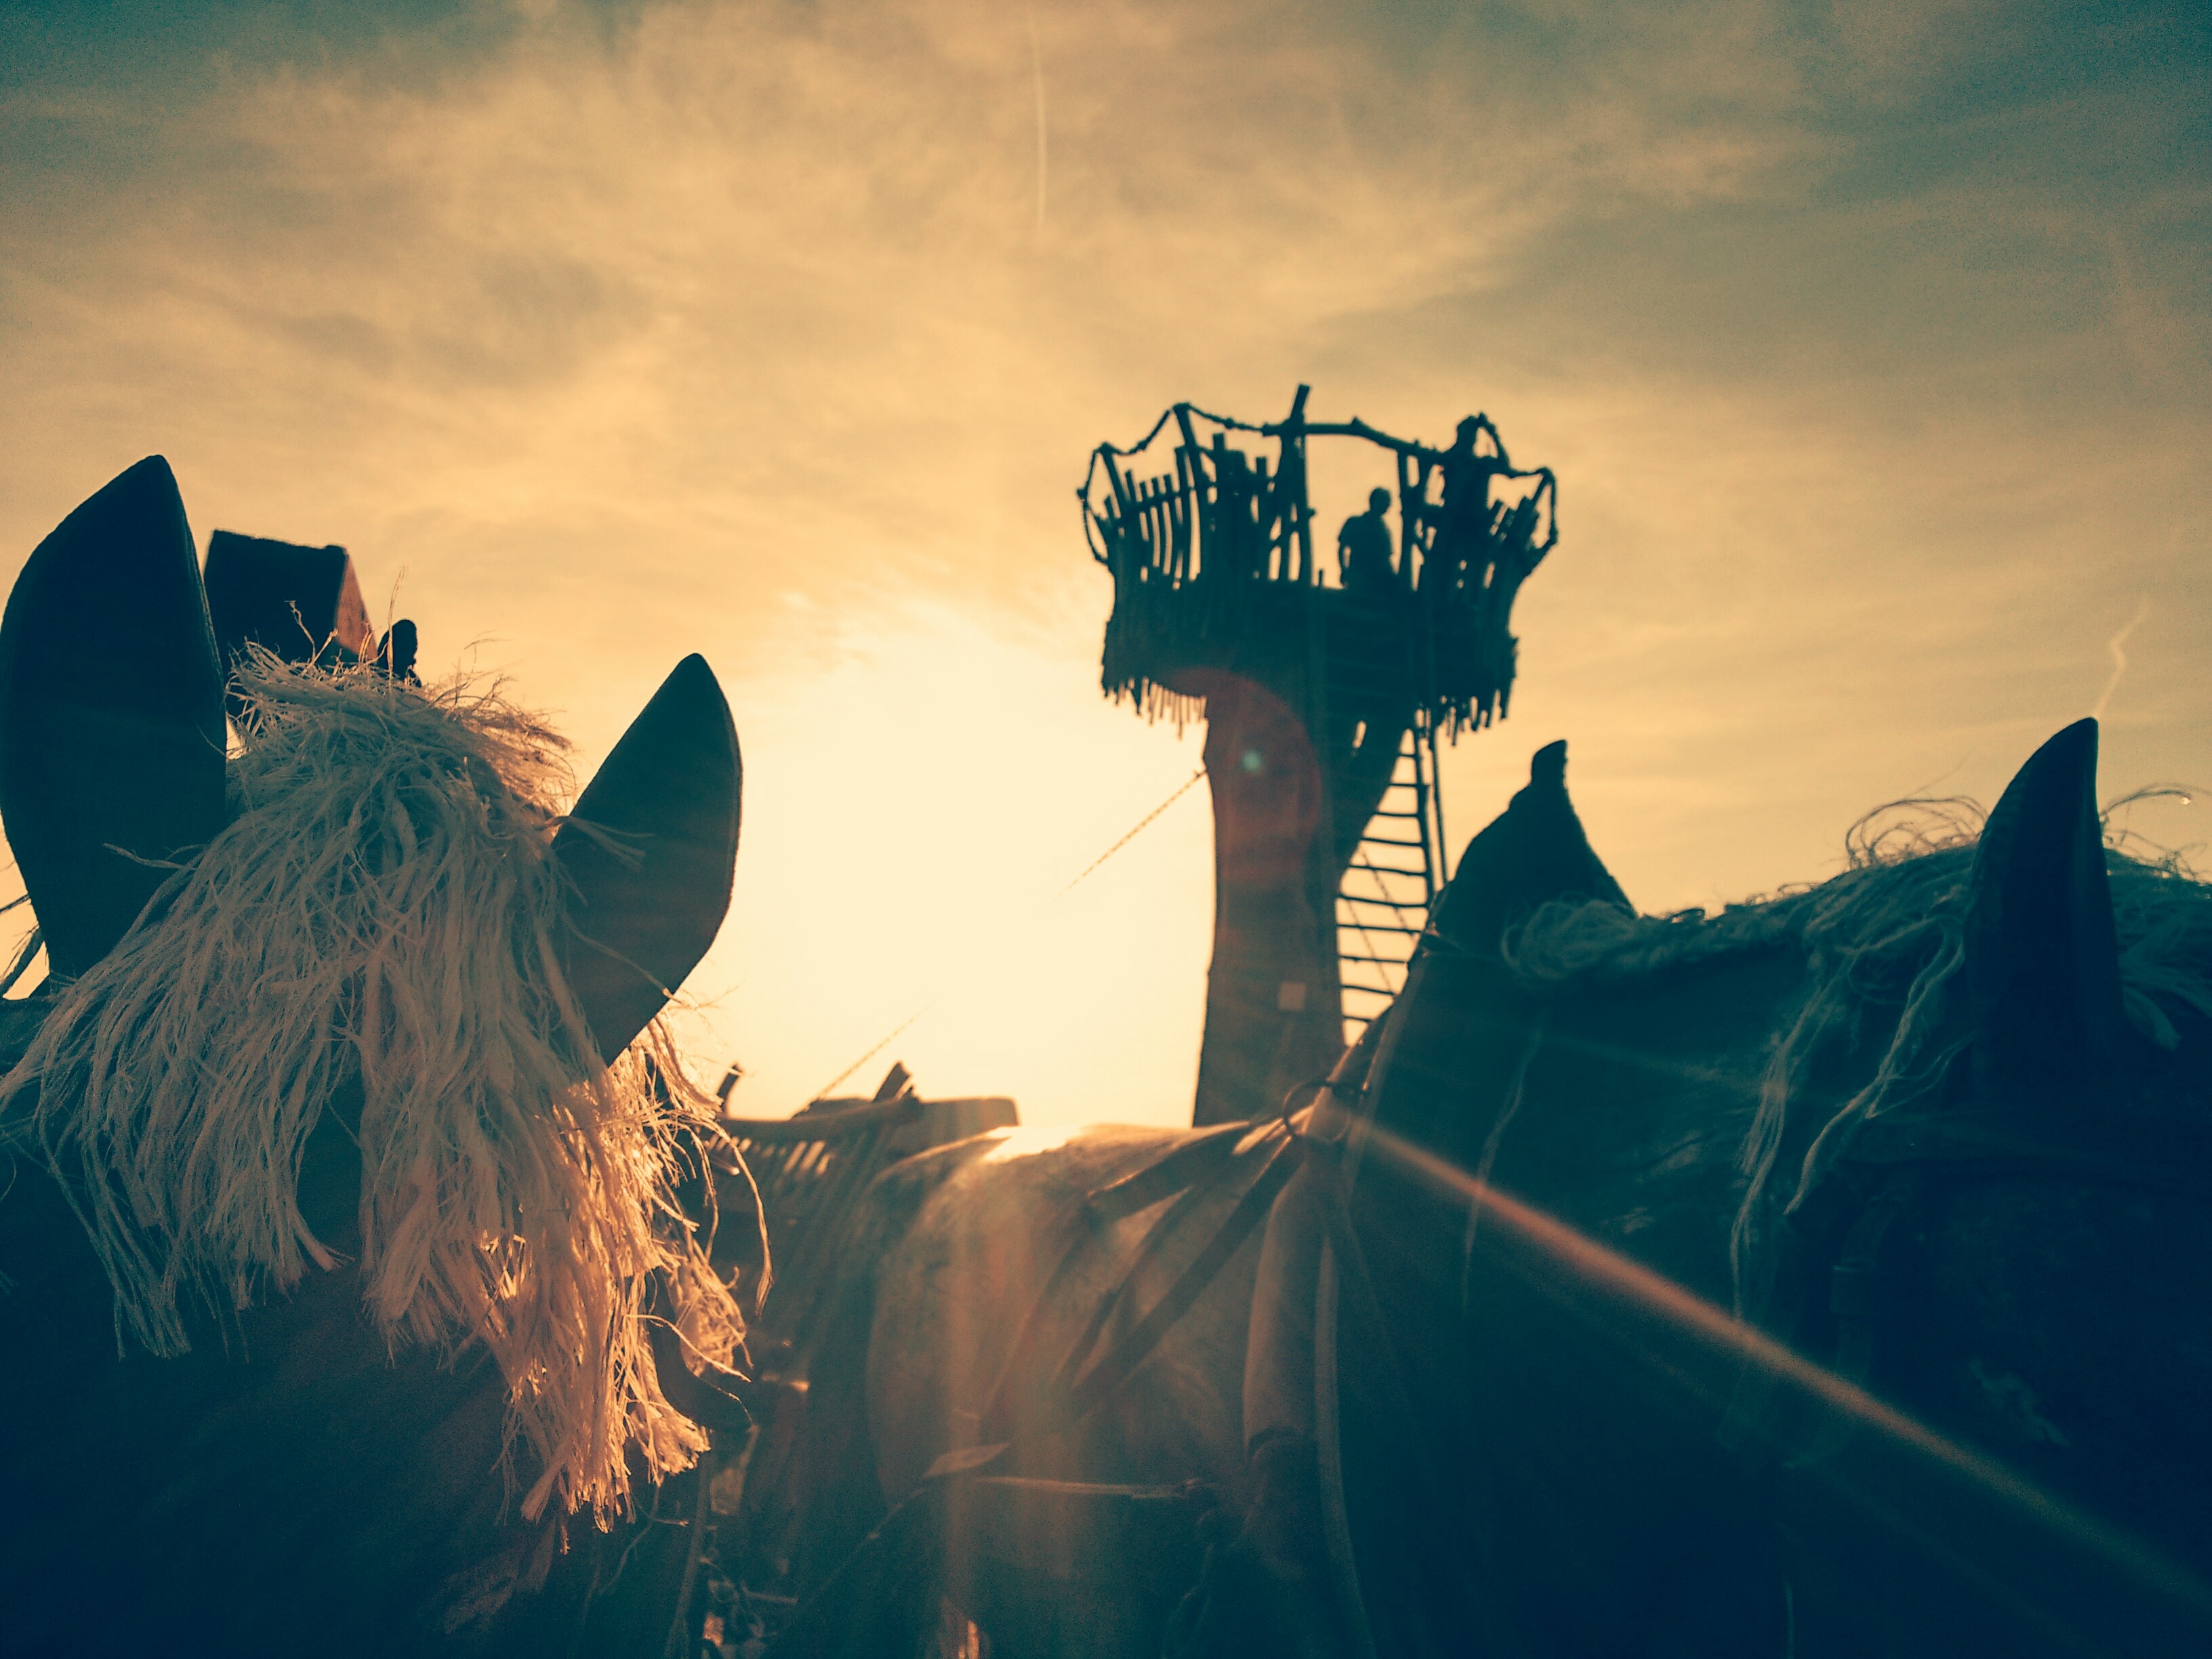
light, cloud, sky, sunset, sunlight, morning, dusk, evening, reflection, darkness, blue, screenshot, atmosphere of earth, computer wallpaper